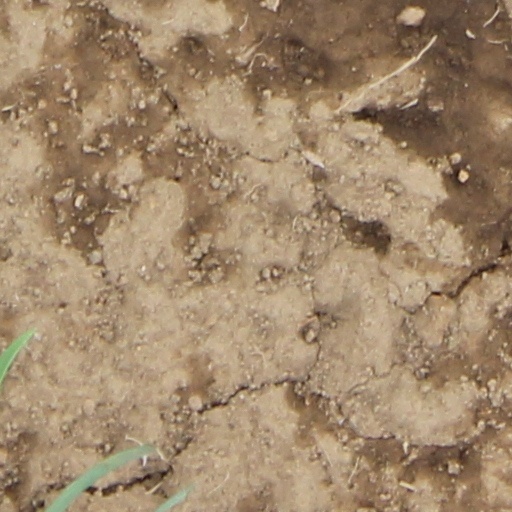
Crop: wheat